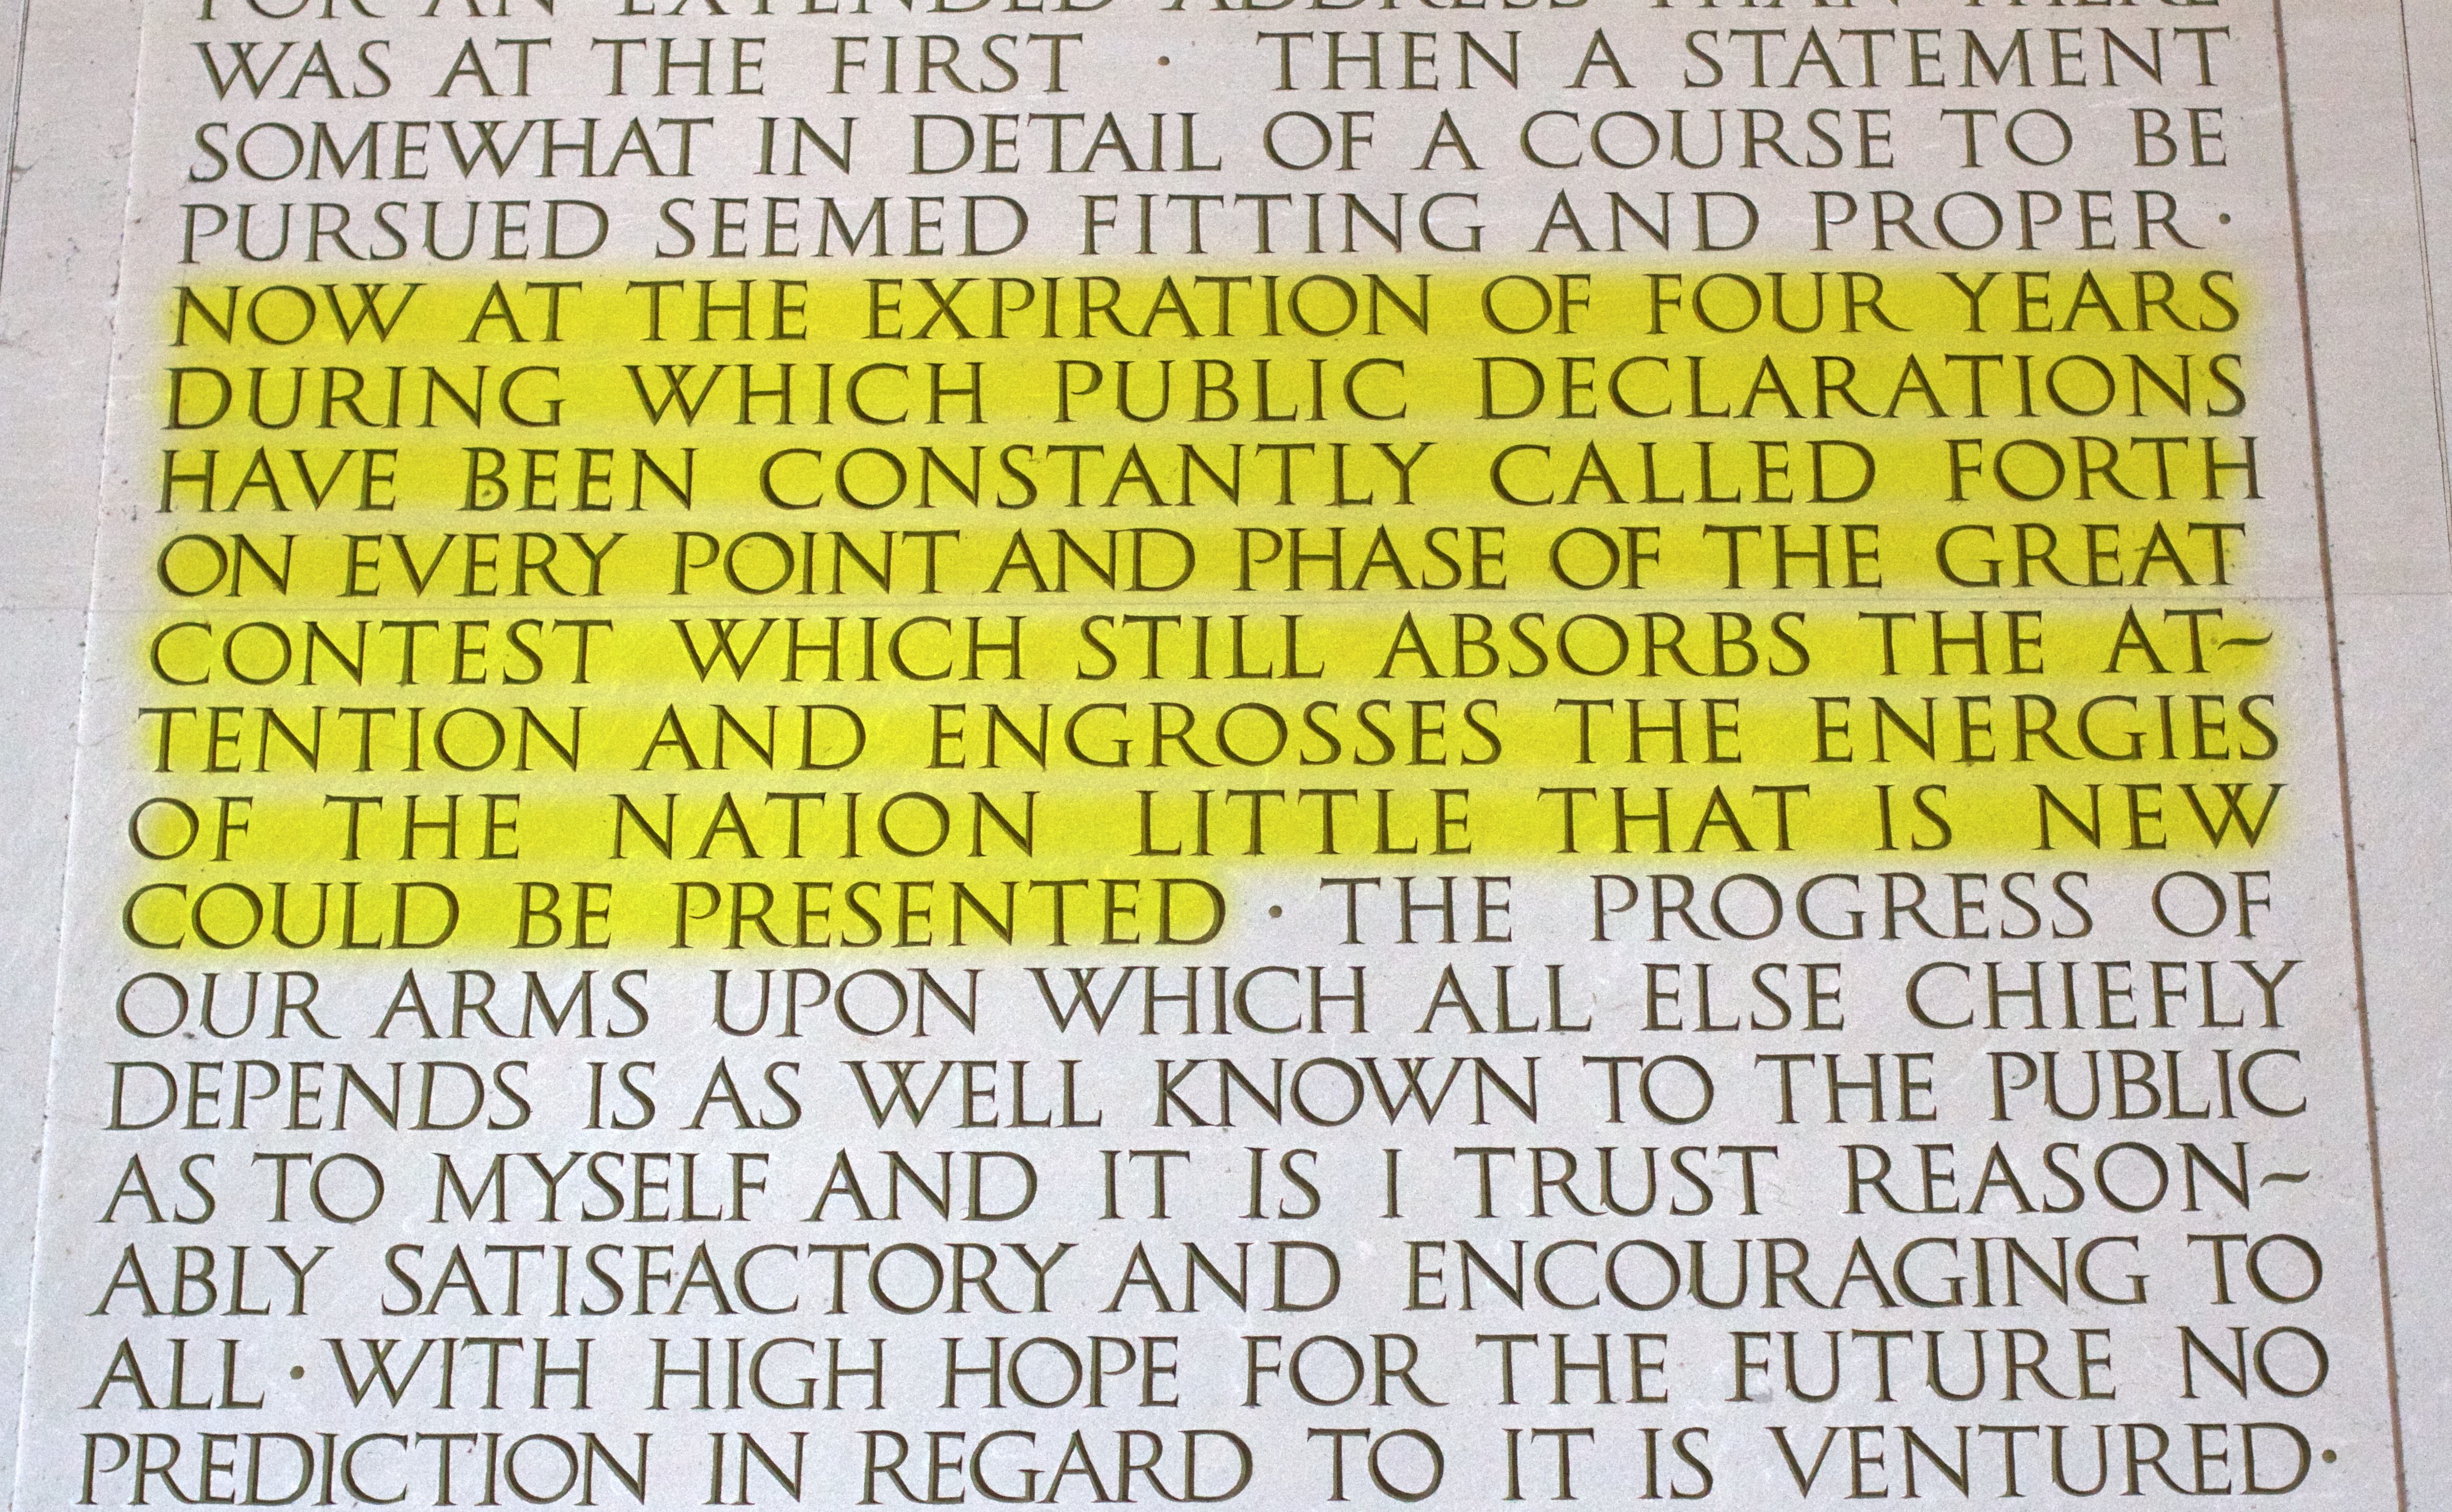
writing, line, font, text, handwriting, document